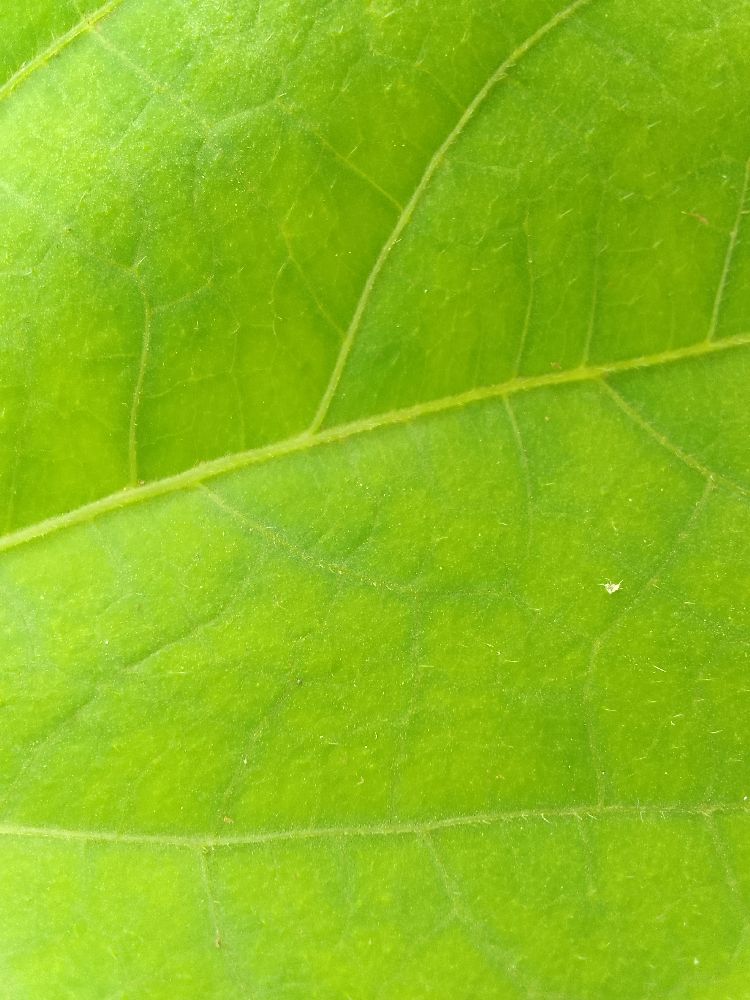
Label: healthy